Kalnai Park

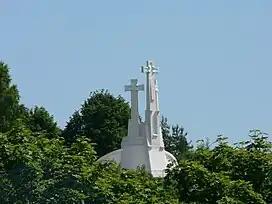
Three Crosses on the Crooked Hill

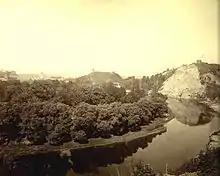
Remains of Bekes Hill (on the right) before it was washed away entirely

Kalnai Park (literally: "Park of Hills") is a park between the left bank of the Neris River and right bank of the Vilnia River in Vilnius, Lithuania. It lies within the Vilnius Old Town elderate near Gediminas Hill and Gediminas Tower, and is part of the , established in 1997. The park hosts various events, including concerts, political rallies, and sporting competitions. Its name reflects the presence of four prominent hills ("kalnai"): Crooked Hill, Table Hill, Bekes Hill, and the Hill of Gediminas's Grave.